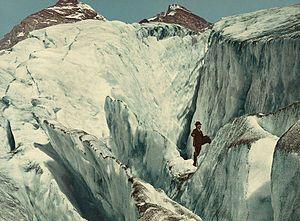
Le parc national des Glaciers est un parc national de Colombie-Britannique, situé à 450 kilomètres au nord-est de Vancouver, au cœur de la chaîne Columbia.